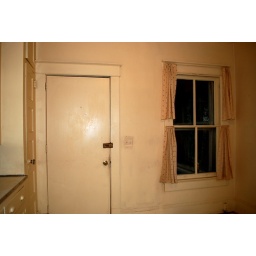
back door in kitchen